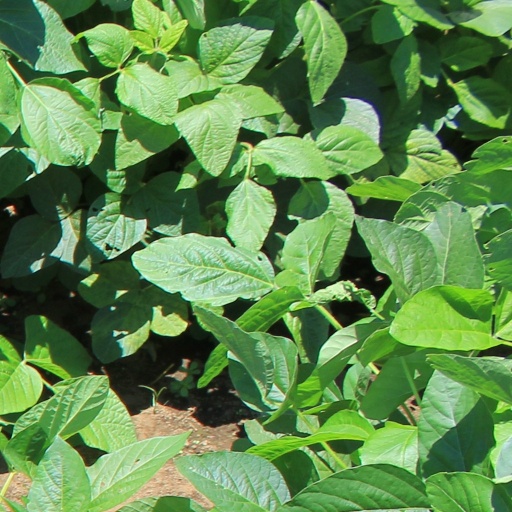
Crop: soybean